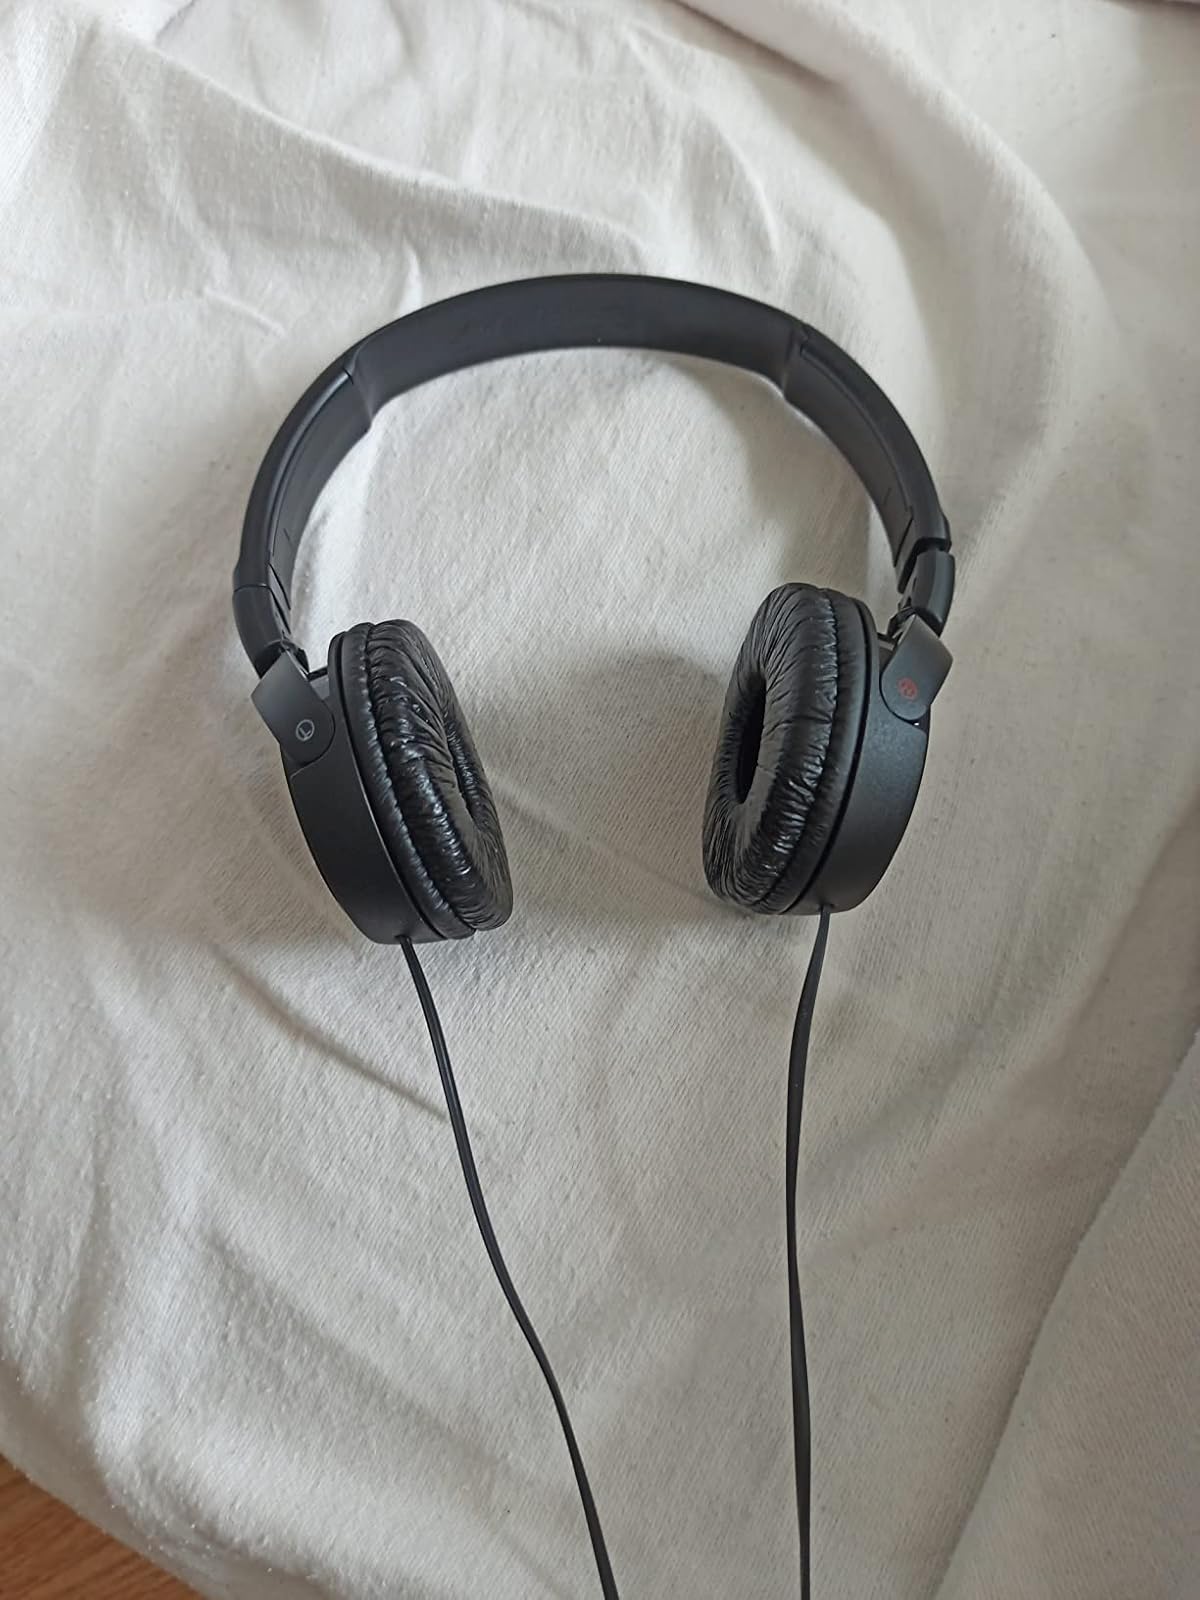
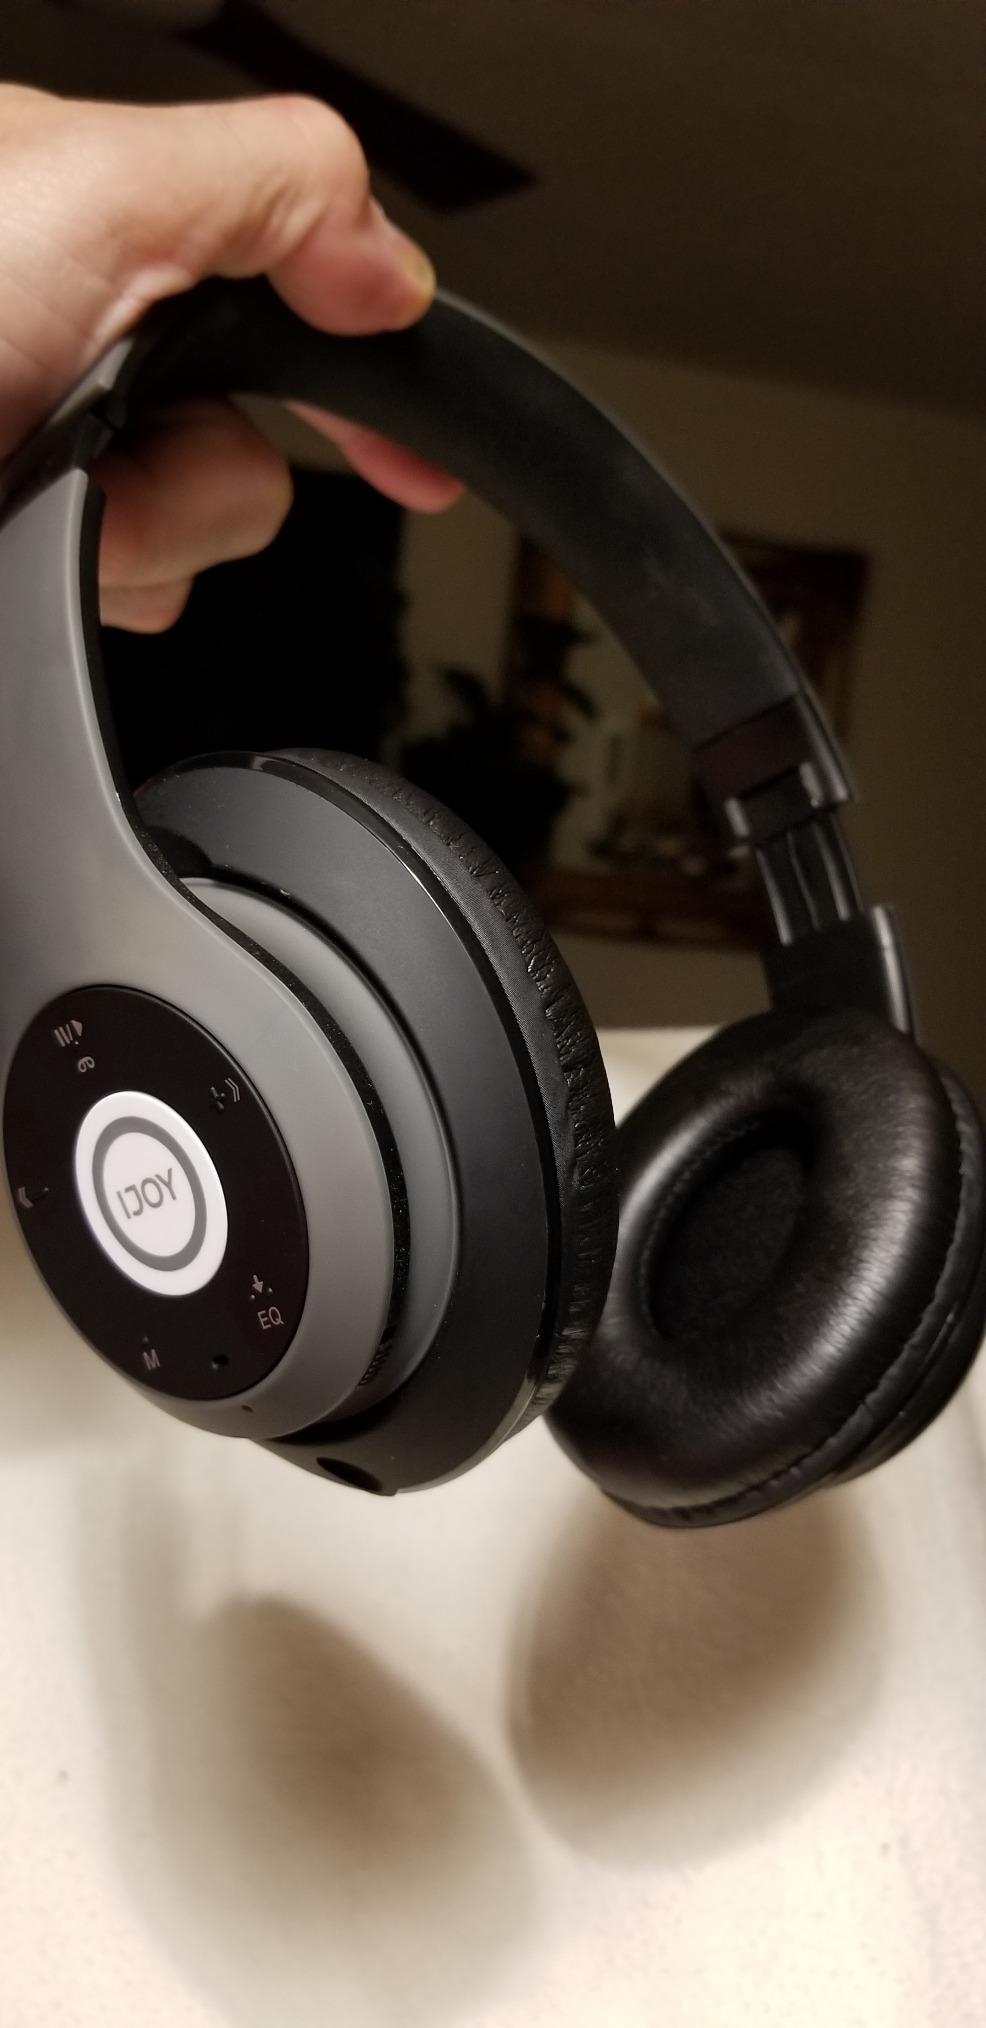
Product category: headphones
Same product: no